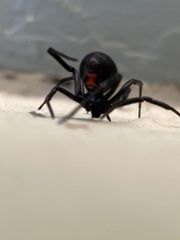
Species: Lactrodectus_hesperus